Goal (sports)

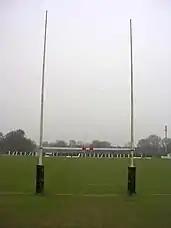
Rugby goalposts, Manchester Rugby Club

Until the mid-1960s, the goal posts were similar in design to rugby posts, with the crossbar and uprights supported by stanchions installed directly underneath the uprights (in the shape of the letter 'H'). A transitional design from this time retained the twin set of stanchions but placed them behind the crossbar. In this design, the crossbar and uprights were supported by a set of horizontal, vertical, and diagonal stanchions behind each upright. This design was last used professionally in the first Super Bowl in January 1967. The modern goal posts supported by a single "goose-necked" stanchion (in the shape of the letter 'Y') made their debut in the 1966 CFL playoffs and were adopted by all three professional leagues (CFL, NFL, and AFL) the following year, with many (but not all) college teams following suit in the years since. The NFL, which merged with the AFL in , had its crossbar over the goal line until .